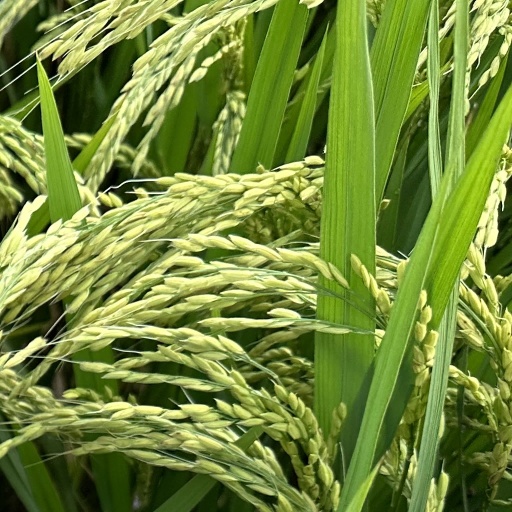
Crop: rice